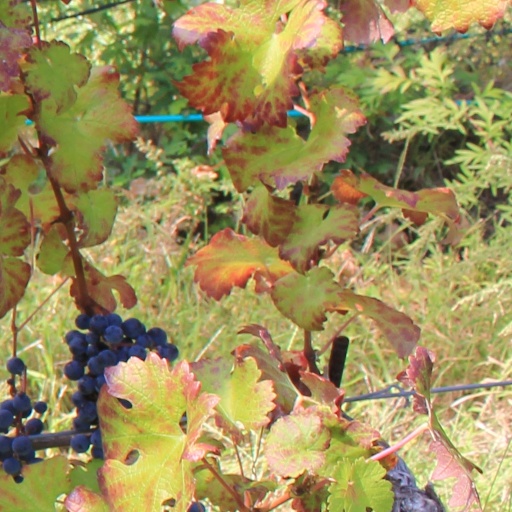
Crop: grape